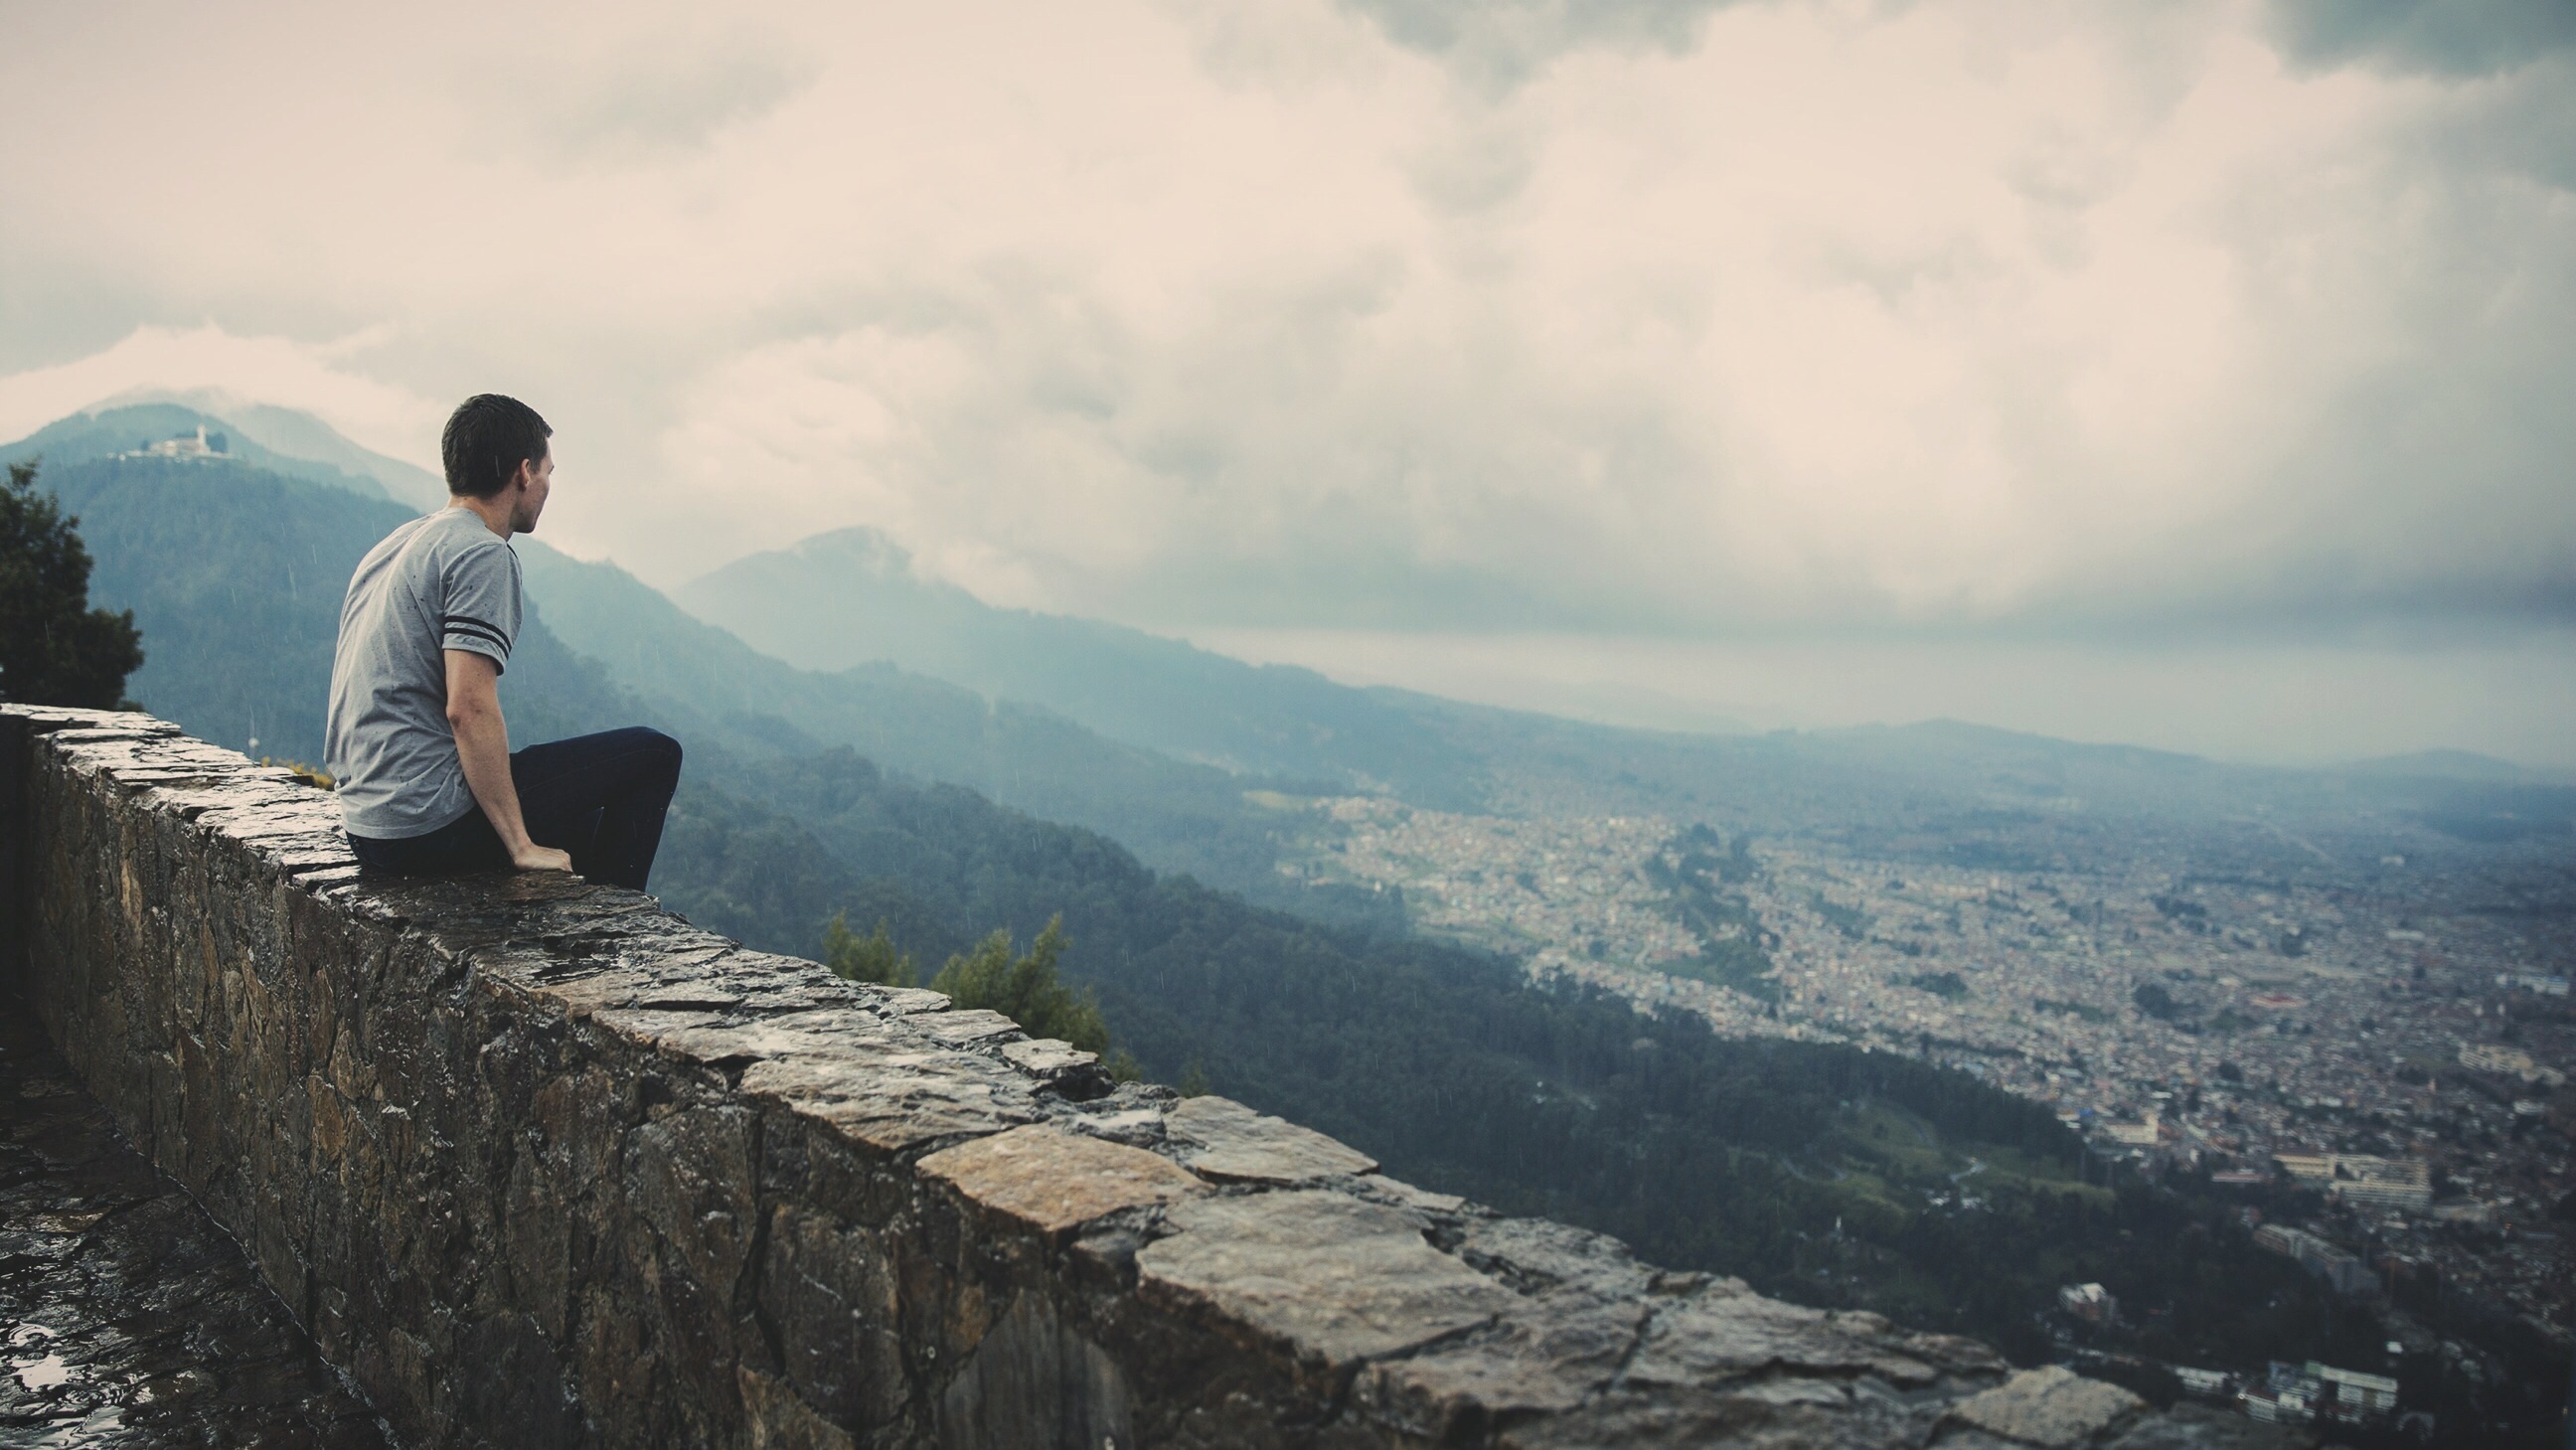
man, walking, person, mountain, cloud, hill, adventure, view, city, wall, mountain range, looking, male, sitting, freedom, extreme sport, lifestyle, ridge, summit, above, mountaineering, stones, mountains, alps, far, landform, atmospheric phenomenon, mountainous landforms